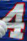
Number: 4